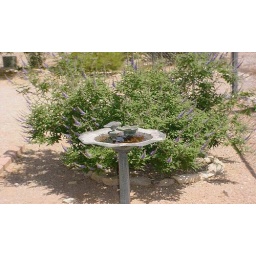
The little lavender colored flowers on the tree add beauty to the birdbath in our frount yard.